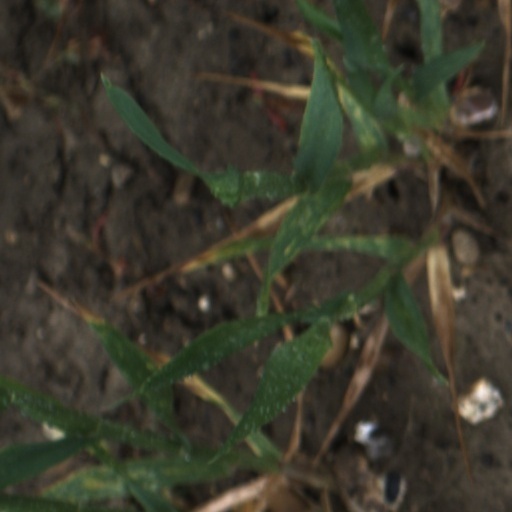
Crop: wheat